The Album (Blackpink album)

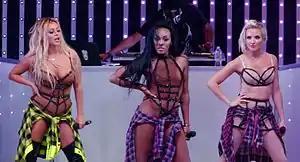

In the United States, "The Album" debuted at number two on the US "Billboard" 200 dated October 11, 2020, with 110,000 album-equivalent units, including 81,000 pure album sales, 26,000 stream-equivalent sales (resulting from 40.3 million on-demand streams), and 2,000 track-equivalent sales. The album also became the highest-charting female Korean album and the highest-charting album by an all-female group since Danity Kane's "Welcome to the Dollhouse" in 2008. In the same week, Blackpink also topped the "Billboard" Artist 100 Chart, becoming the first girl group to do so. In its second week, the album descended to number six, with 35,000 equivalent album units earned, becoming the second K-pop act to spend multiple weeks in the top ten. In its third week in the top ten, the album sold 29,000 units. Following Blackpink's virtual concert "The Show", "The Album" rose from number 148 to 59 on the "Billboard 200". "The Album" and its singles were noted for having better chart performances compared to "Kill This Love" and its title track. In Canada, "The Album" opened at number five on the Canadian Albums Chart. Five album tracks debuted on the Canadian Hot 100 chart, with "How You Like That", "Ice Cream" and "Lovesick Girls" arriving in the top 40.